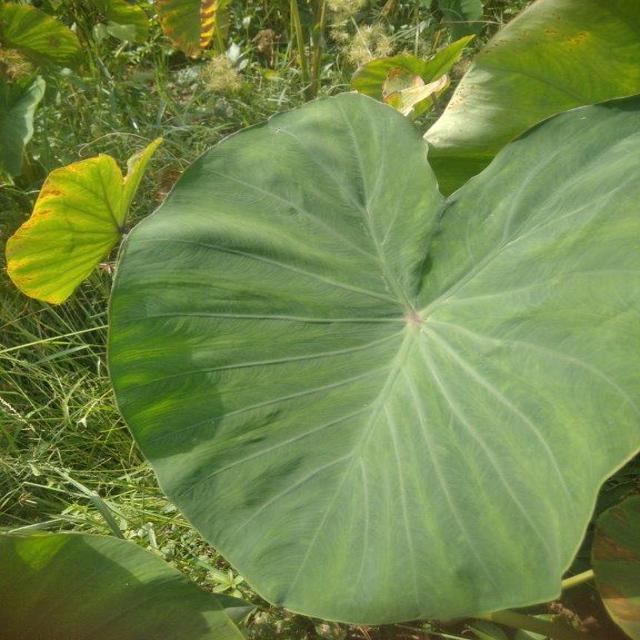
Label: Healthy